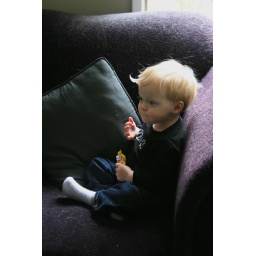
Edgar eating fruit snacks and relaxing in Grandma's chair.